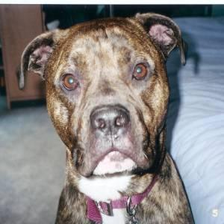
Species: dog
Breed: american pit bull terrier